Antonio Machín

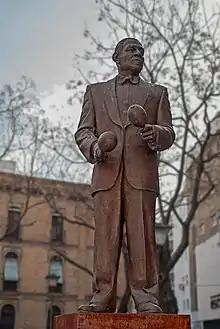

Antonio Abad Lugo Machín (11 February 1903, in Sagua la Grande, Cuba – 4 August 1977, in Madrid, Spain) was a Spanish-Cuban singer and musician. His version of "El Manisero", recorded in New York, 1930, with Don Azpiazú's orchestra, was the first million record seller for a Cuban artist. Although this was labelled a rhumba, it was in reality a son pregón, namely, a song based on a street-seller's cry.